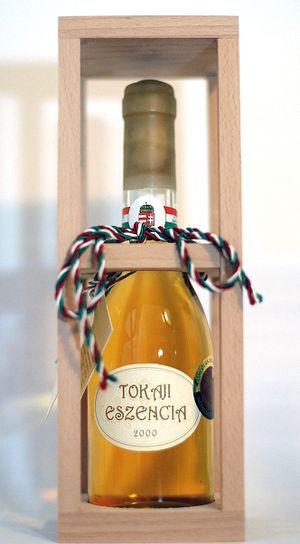
Le Tokaj ou Tokay est un vin hongrois ou slovaque – la frontière entre ces deux pays ayant été dessinée postérieurement au développement du vin de renommée et coupant cette grande région viticole de Tokaj-Hegyalja en deux. Ces vins dorés ont la particularité d’être vinifiés à partir de raisins, qui, grâce au Botrytis cinerea, un champignon qui se développe sur les grains et qui permet de donner ce que l'on appelle une « pourriture noble », mûrissent au-delà du stade de maturation habituel pour donner les fameux grains Aszú. Les Tokaj sont principalement connus pour la gamme de vins liquoreux haut de gamme, des vins issus de grains de raisin sur-mûris.